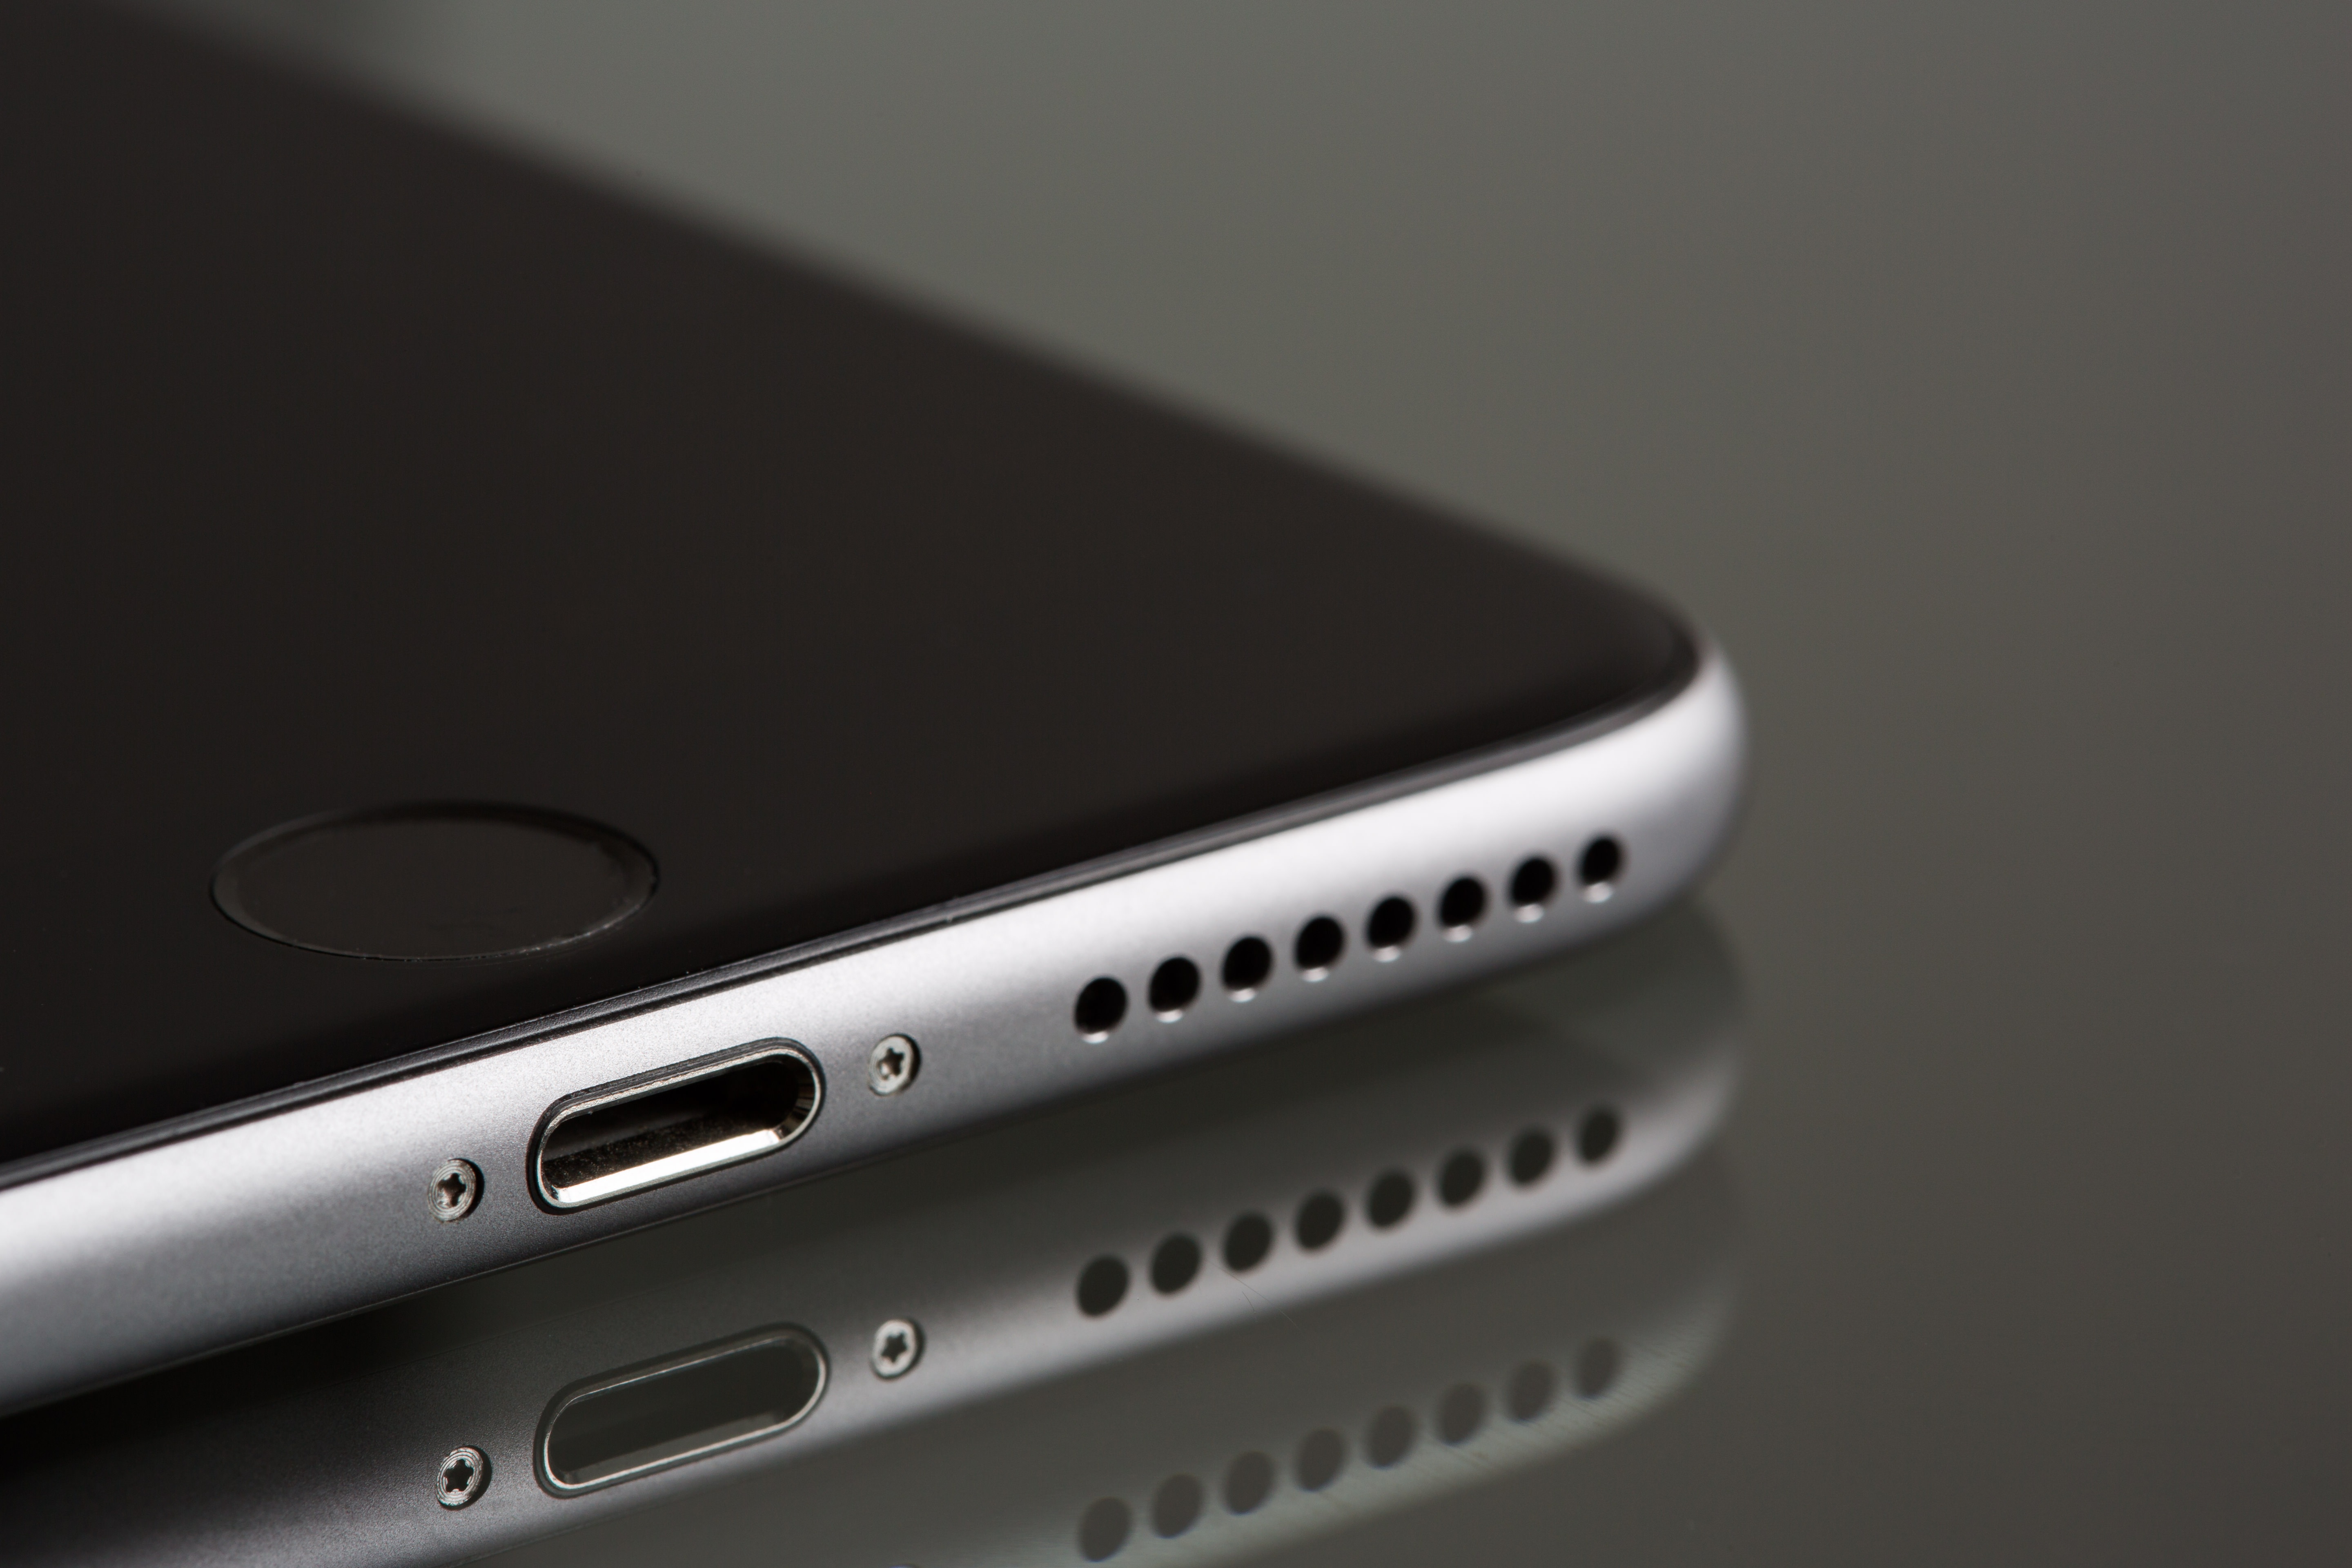
iphone, smartphone, apple, technology, reflection, phone, corporate, clean, gadget, speaker, mobile phone, product, electronics, base, multimedia, iphone 6 plus, electronic device, lightning connector